Aviaco

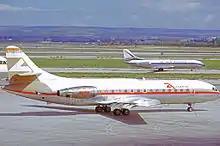
Sud Caravelle 10R of Aviaco at Madrid Barajas Airport in 1973

The financial structure of the company was re-organised in 1959, when the capital was halved to ESP 50 million, whereas Iberia injected ESP 100 million, becoming the owner of of the shares, with the balance being split between the initial shareholders and INI. The move permitted Aviaco to acquire three second-hand Convair 440s from Sabena. These were the airline's first pressurized aircraft. By , the company had 702 employees; a fleet of three Bristol 170s, three Convair 440s, five Heron IIs and five Languedocs served a route network that included Barcelona, Brussels, Casablanca, Las Palmas, Madrid, Oran, Palma, Tangier, Santa Cruz de Tenerife and Tétouan. Two Convair 240s were bought from Varig in 1962. In early 1964, the carrier signed a contract with Aviation Traders for the conversion of two of its DC-4s into Carvairs; the first converted airframe was delivered in the same year.